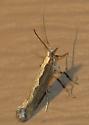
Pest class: diamondback_moth